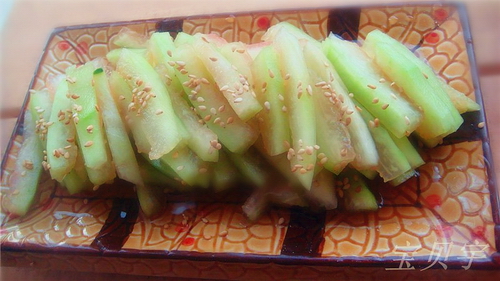
Label: trash